Imran Masood (Pakistani politician)

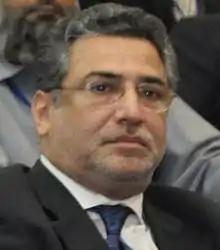
Imran Masood

Imran Masood is a politician and former provincial minister from Pakistan. He is a former education minister in the Punjab government.